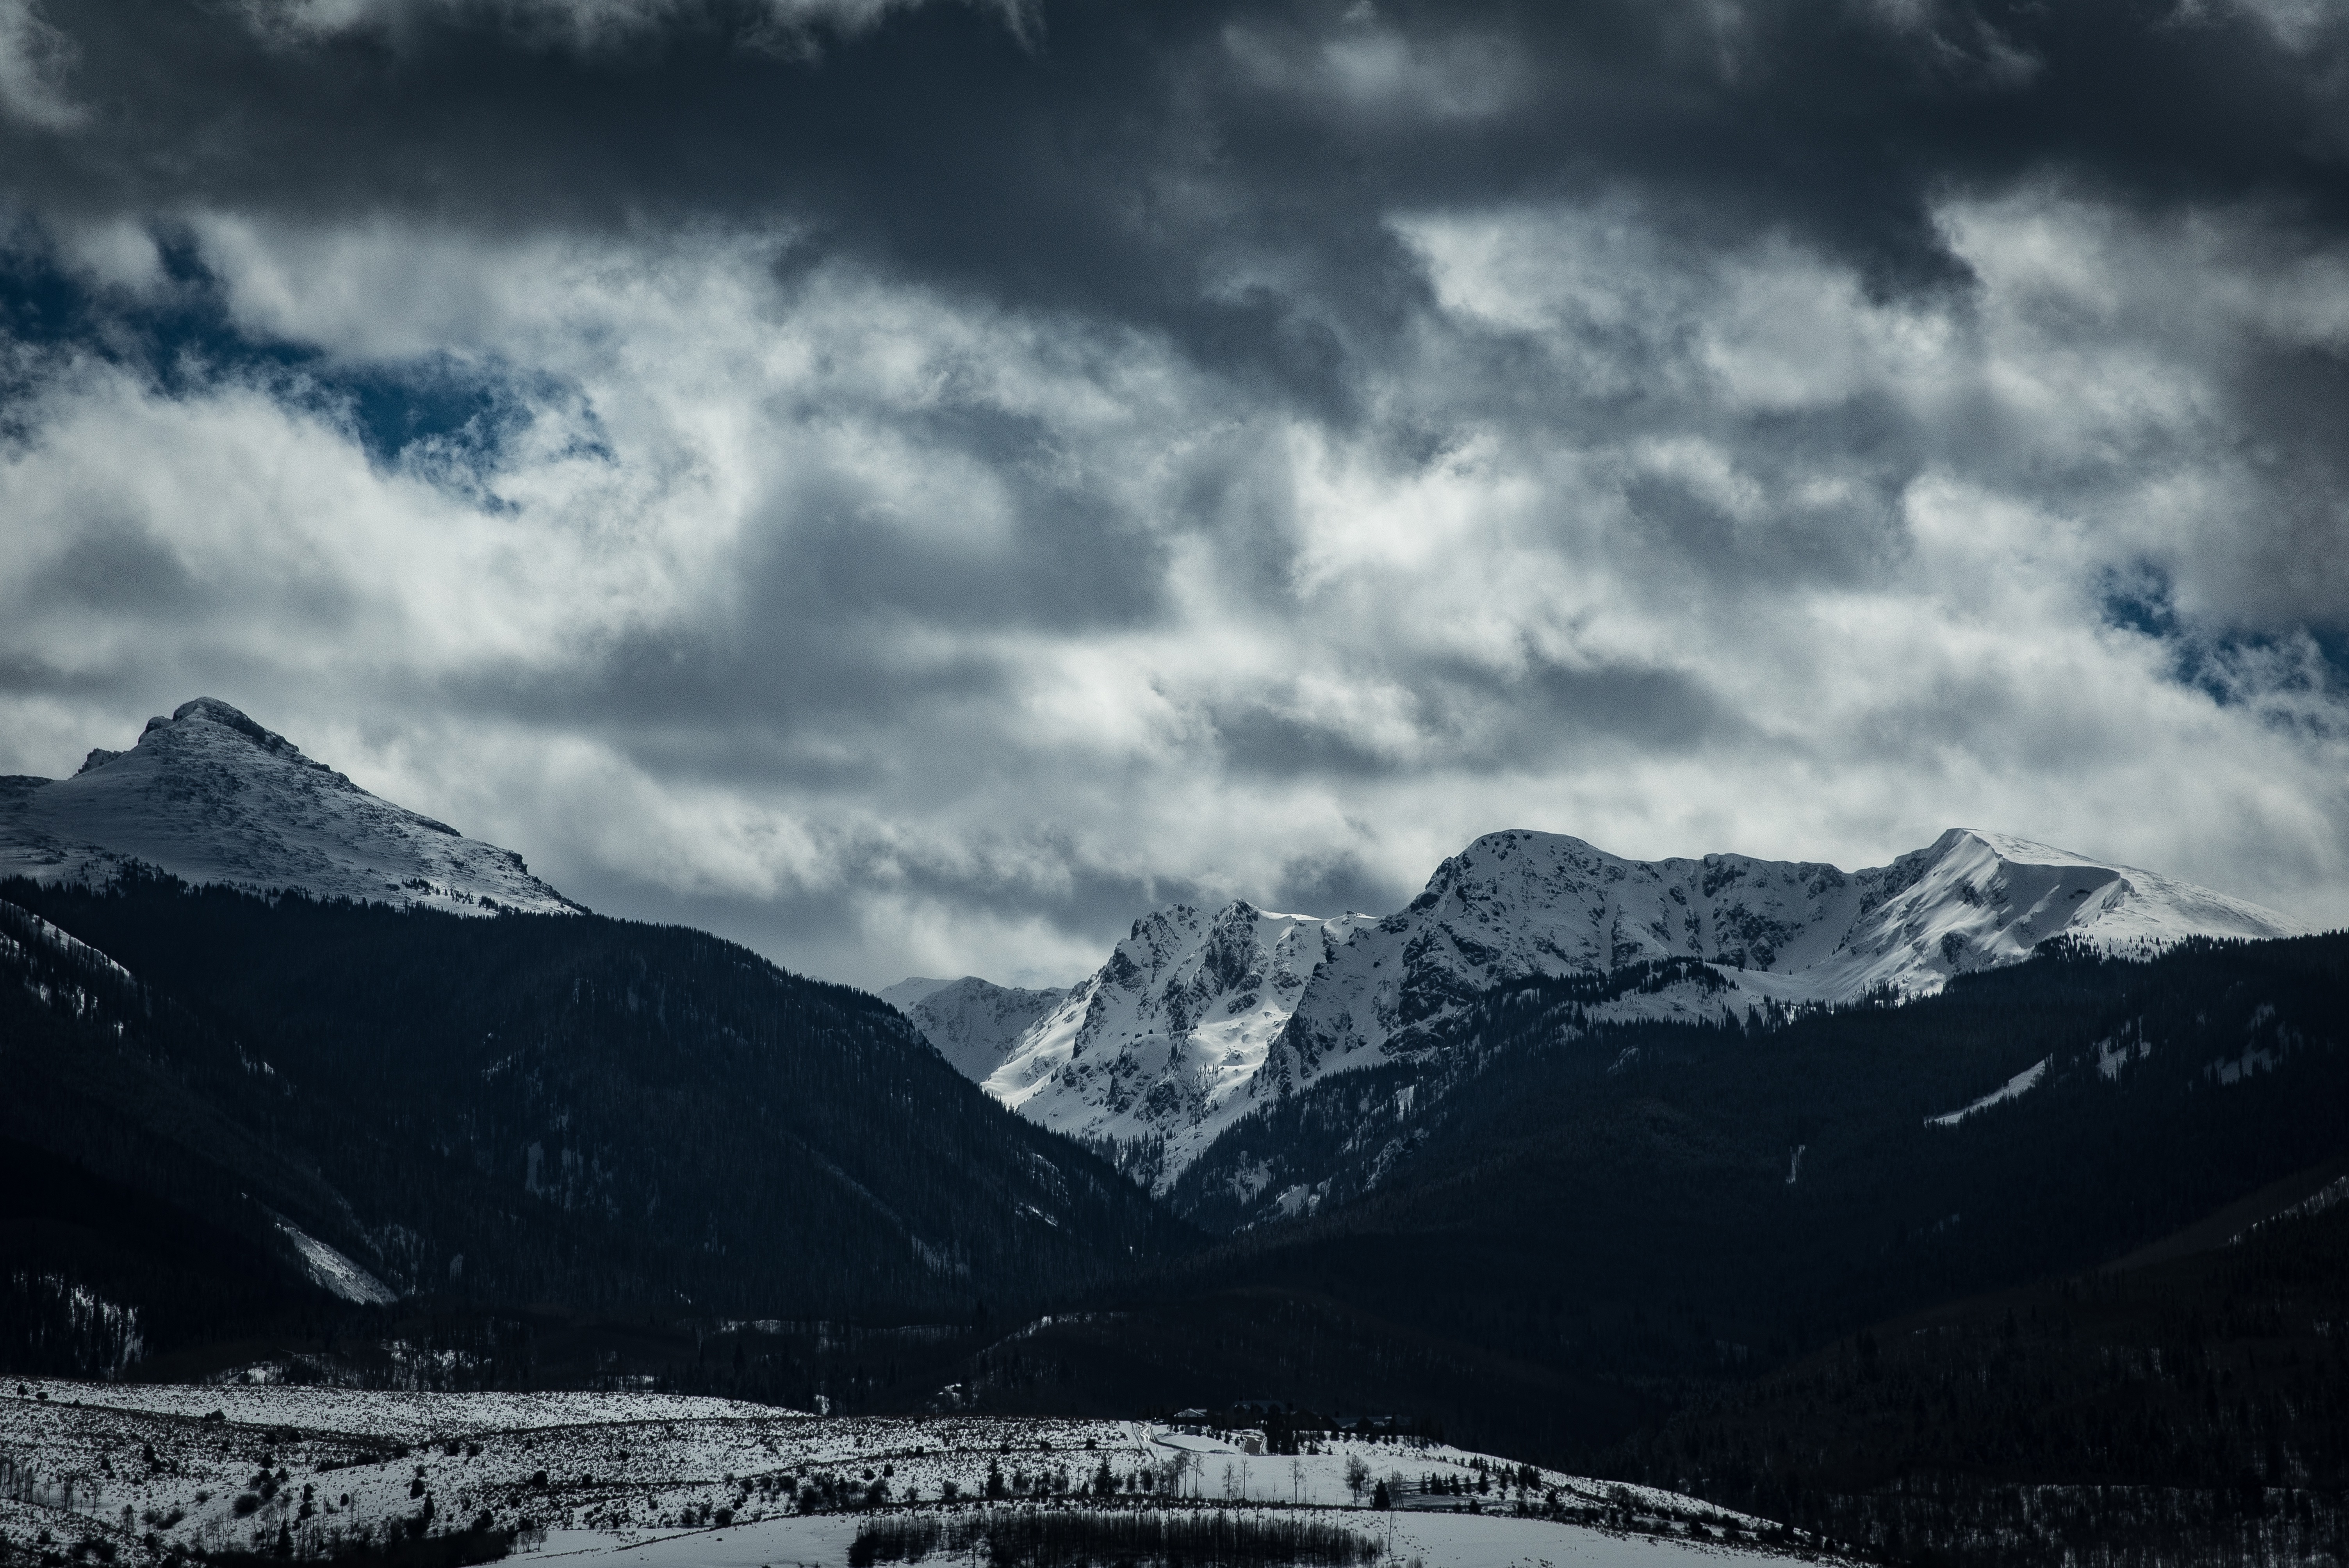
landscape, nature, mountain, snow, winter, cloud, black and white, sky, cloudy, lake, mountain range, weather, overcast, monochrome, alps, loch, landform, monochrome photography, geographical feature, mountainous landforms